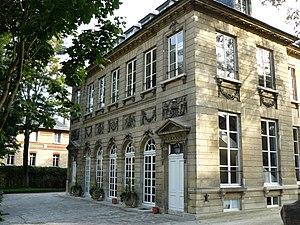
Hôtel de Massa - 35 rue du Faubourg-Saint-Jacques (Paris 14e) - Siège de la Société des Gens de Lettres - Façade arrière servant d'entrée, la façade principale est tournée vers les jardins de l'Observatoire.
Cet article recense les monuments historiques du 14ᵉ arrondissement de Paris, en France.
La Société des gens de lettres est une association française de promotion du droit et de défense des intérêts des auteurs. Elle a été fondée à Paris le 31 décembre 1837, sur une idée de Louis Desnoyers, soutenue par Honoré de Balzac et un comité d'écrivains. C'est une association privée reconnue comme établissement d'utilité publique par décret en date du 10 décembre 1891.
L’hôtel de Massa se situe 38, rue du Faubourg-Saint-Jacques à Paris, dans le 14ᵉ arrondissement.